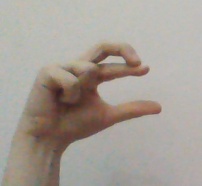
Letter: thal